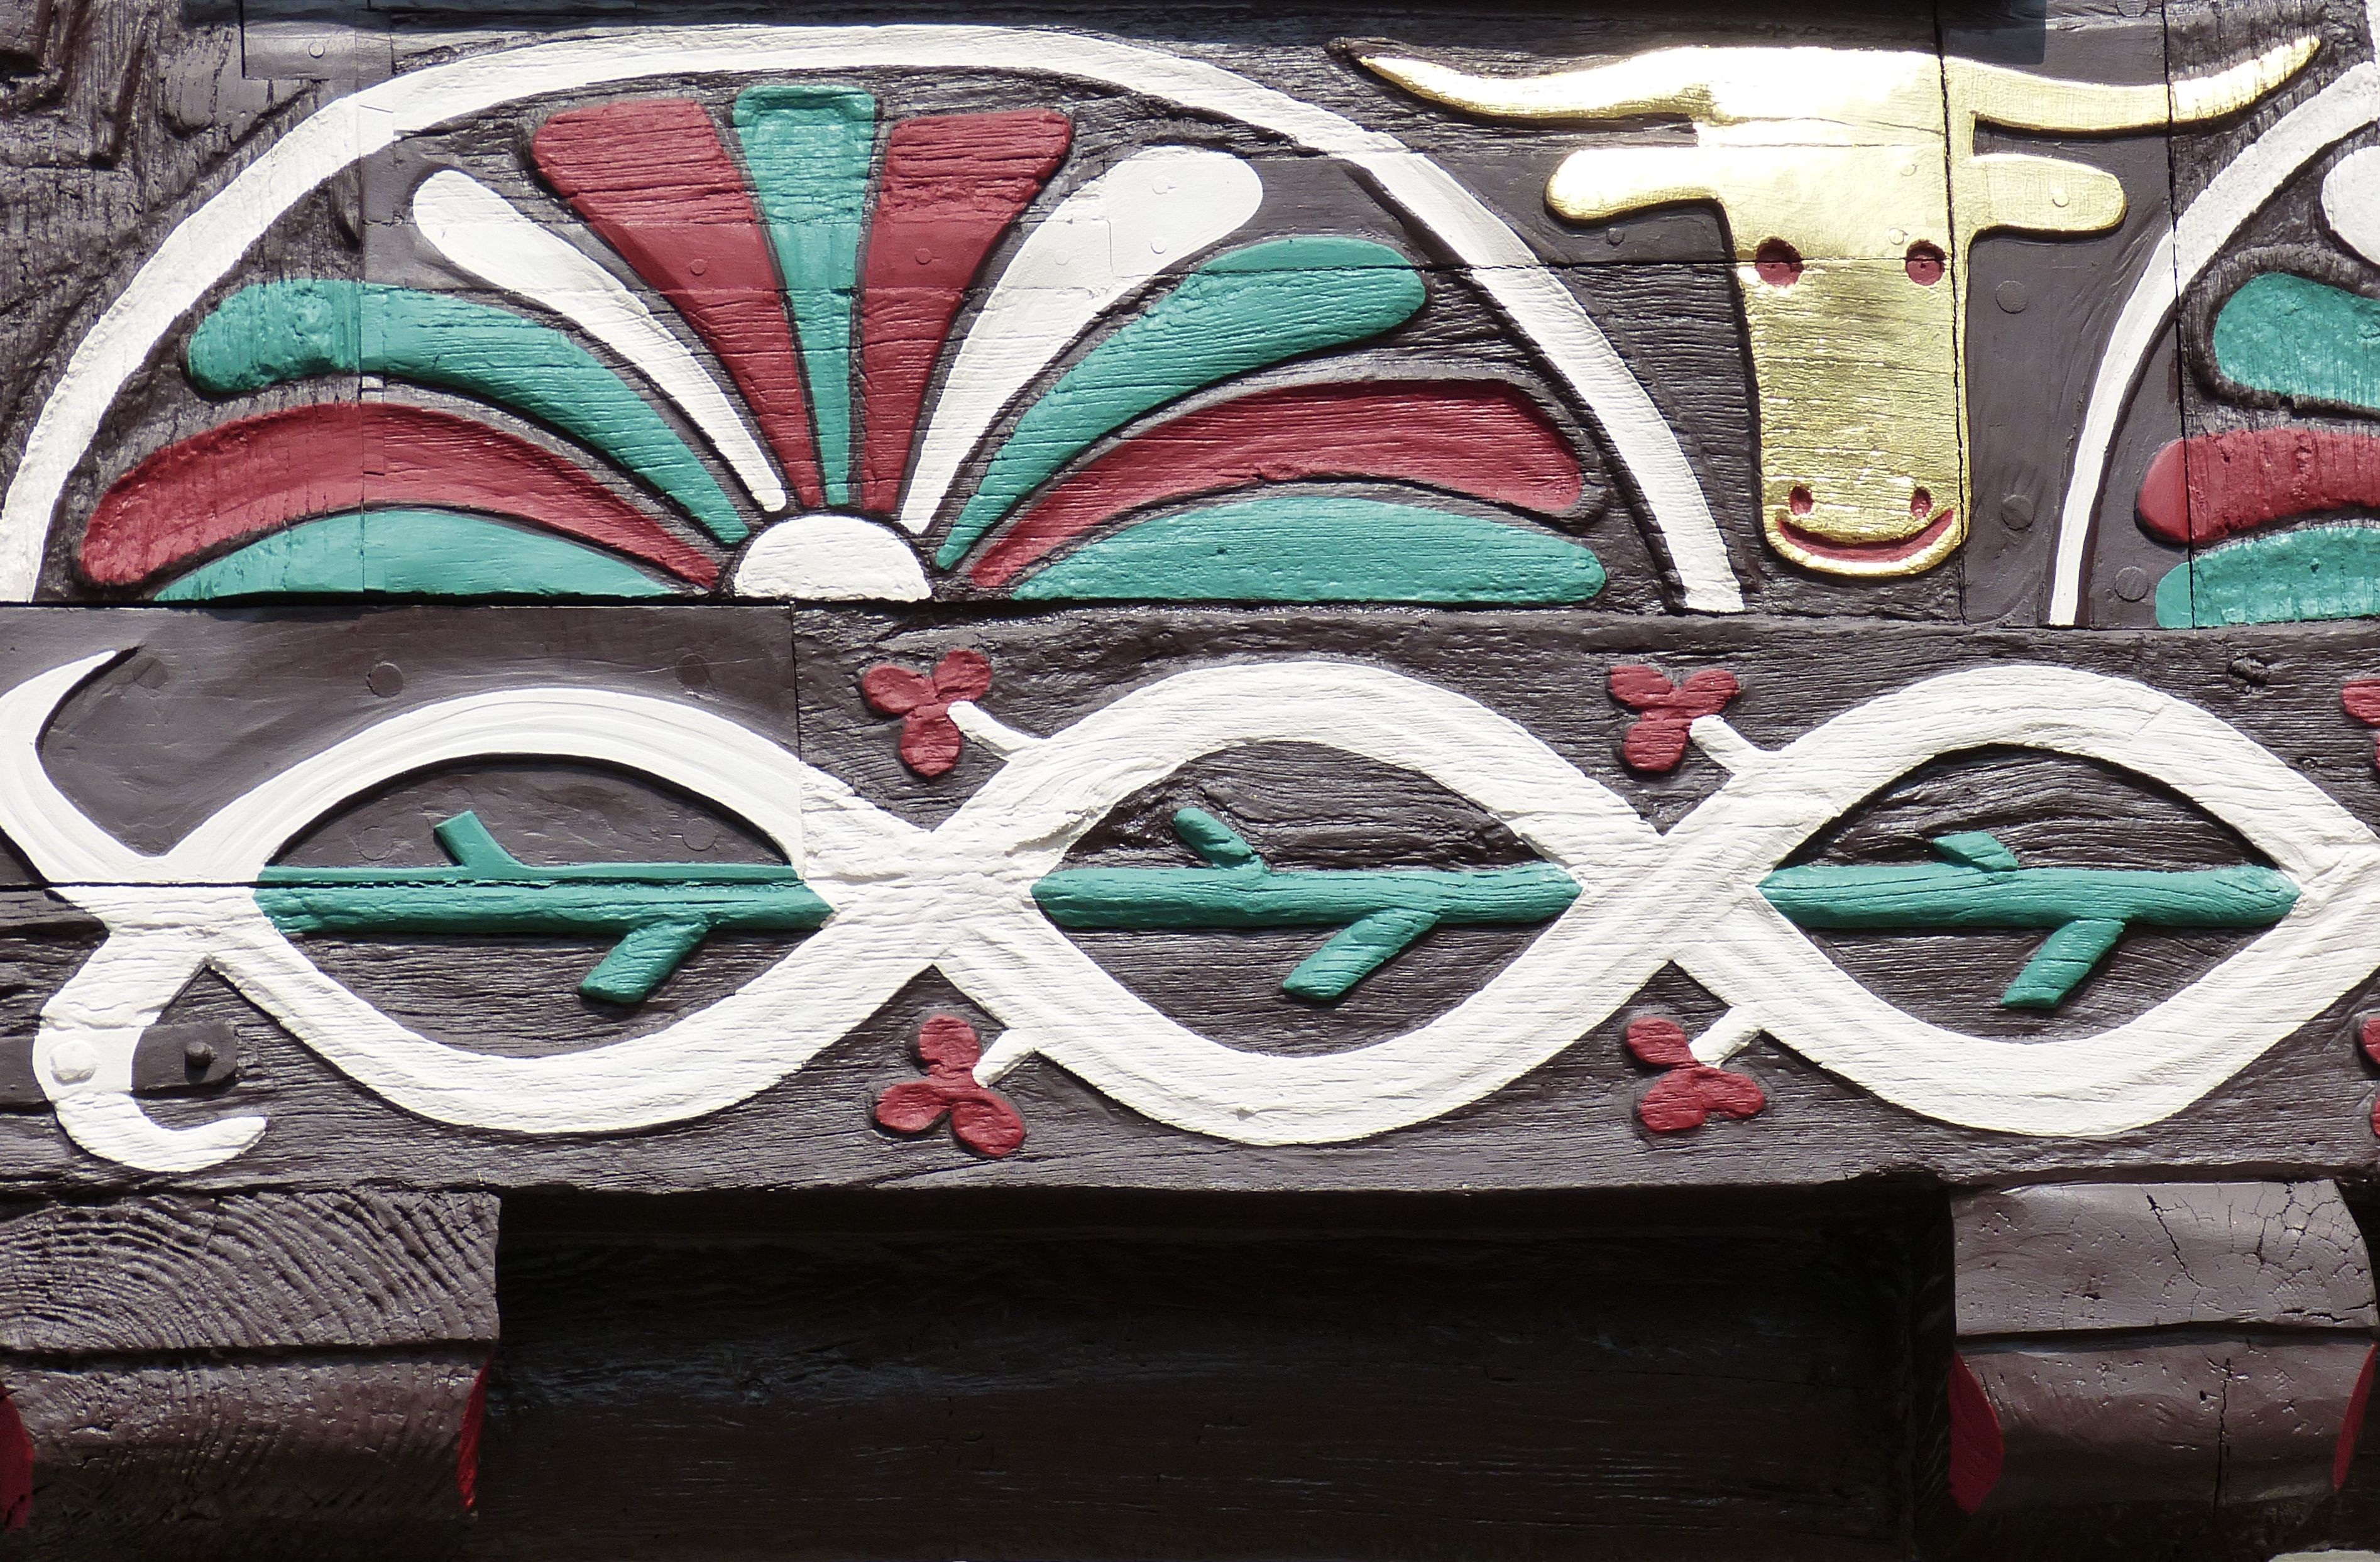
architecture, window, glass, building, pattern, green, color, facade, graffiti, beef, old town, art, head, historically, ox, lower saxony, fachwerkhaus, truss, celle